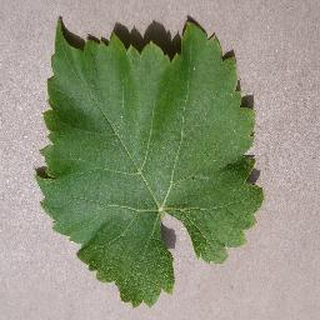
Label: healthy_grape